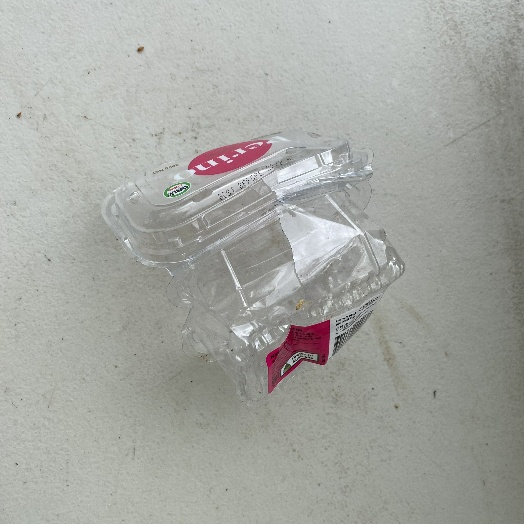
Label: Plastic